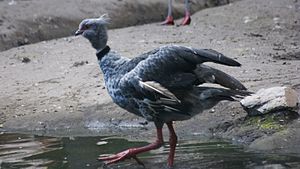
Hyrdefugle
Sorthalset Chaja (Chauna torquata)
Sorthalset Chaja (Chauna torquata)
Hyrdefugle er en familie af fugle med tre arter.